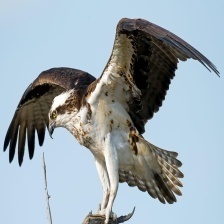
Species: OSPREY
Scientific name: PANDION HALIAETUS